Ángel Guirado

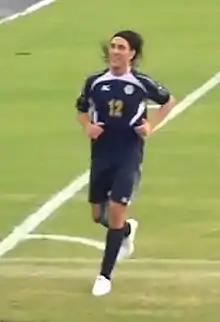
Guirado playing for the Philippines in 2011

Ángel Aldeguer Guirado (born 9 December 1984), known as Ángel Guirado, is a professional footballer who plays as a forward for Spanish club Alhaurín de la Torre. He represented the Philippines at senior level.